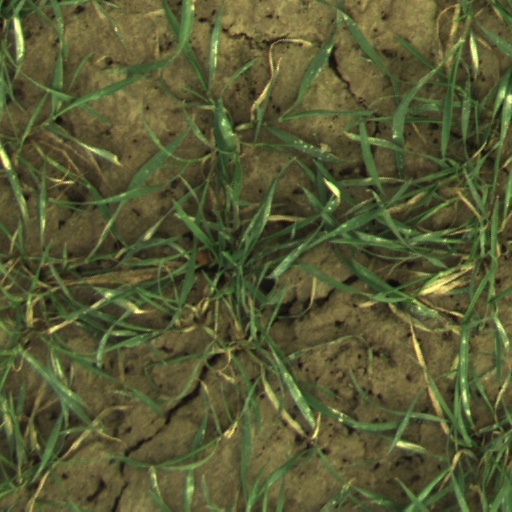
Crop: wheat